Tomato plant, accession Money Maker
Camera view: bottom (45 deg); turntable rotation: 0 degrees
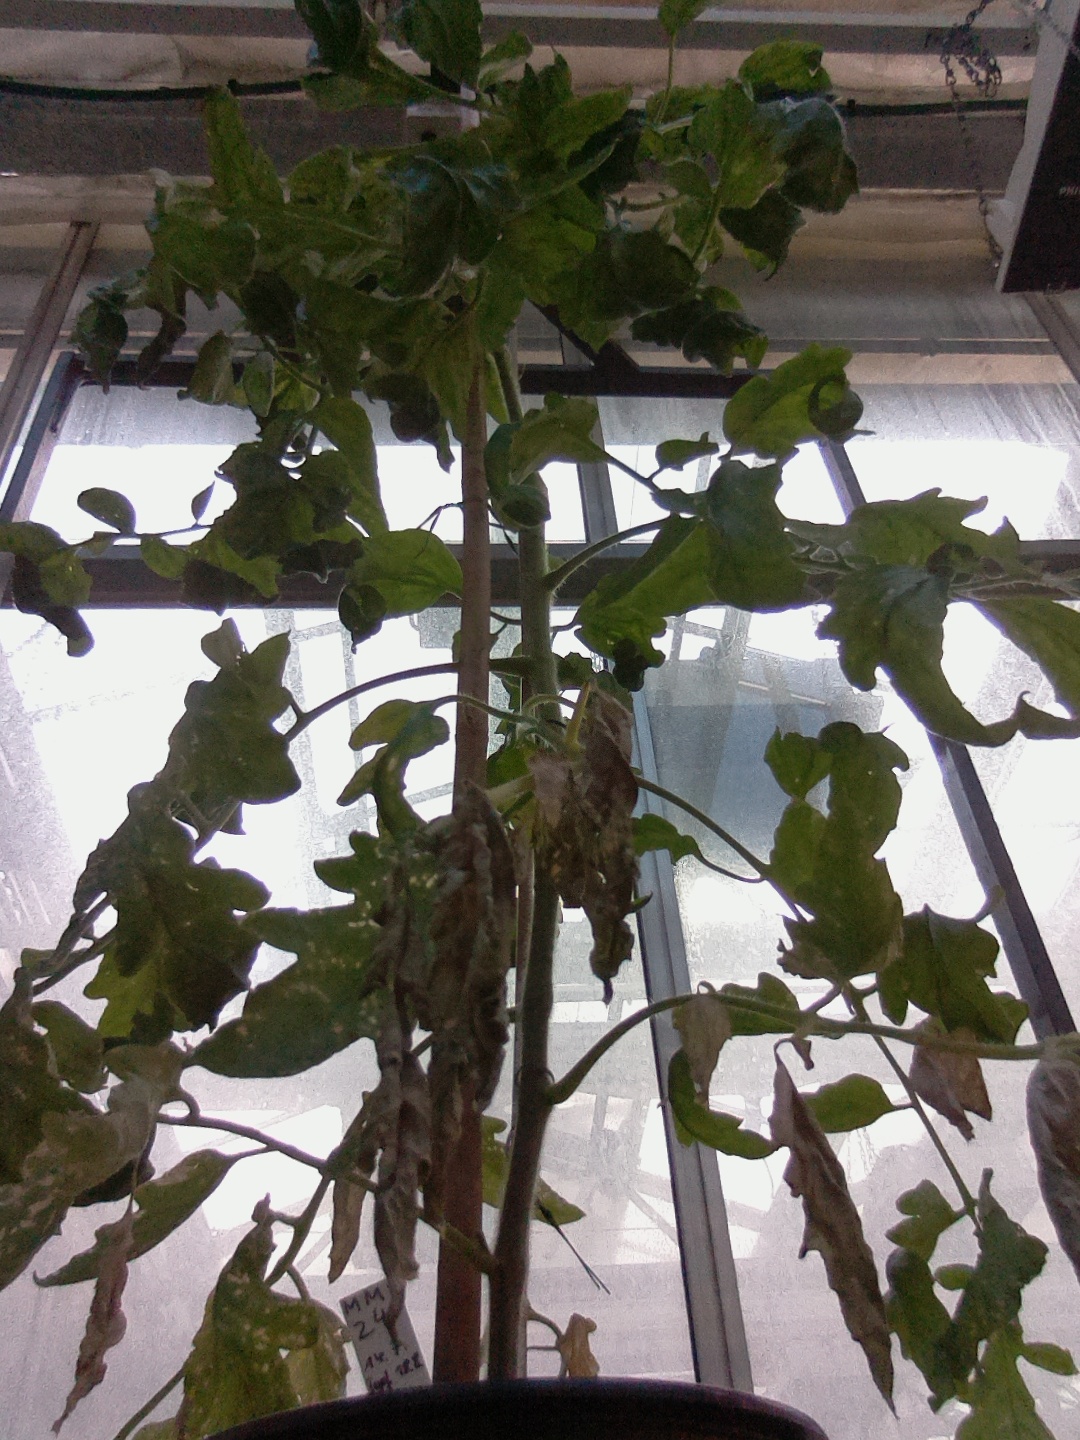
BBCH growth stage 29: 90%-100% Side shoots formed